Octavian Ursu

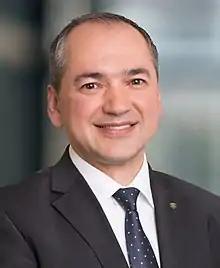
Ursu in 2016

Octavian Ursu (born 27 October 1967) is a Romanian-German politician for the Christian Democratic Union and mayor of Görlitz since June 2019.